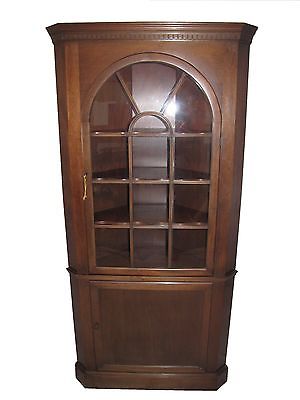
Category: cabinet